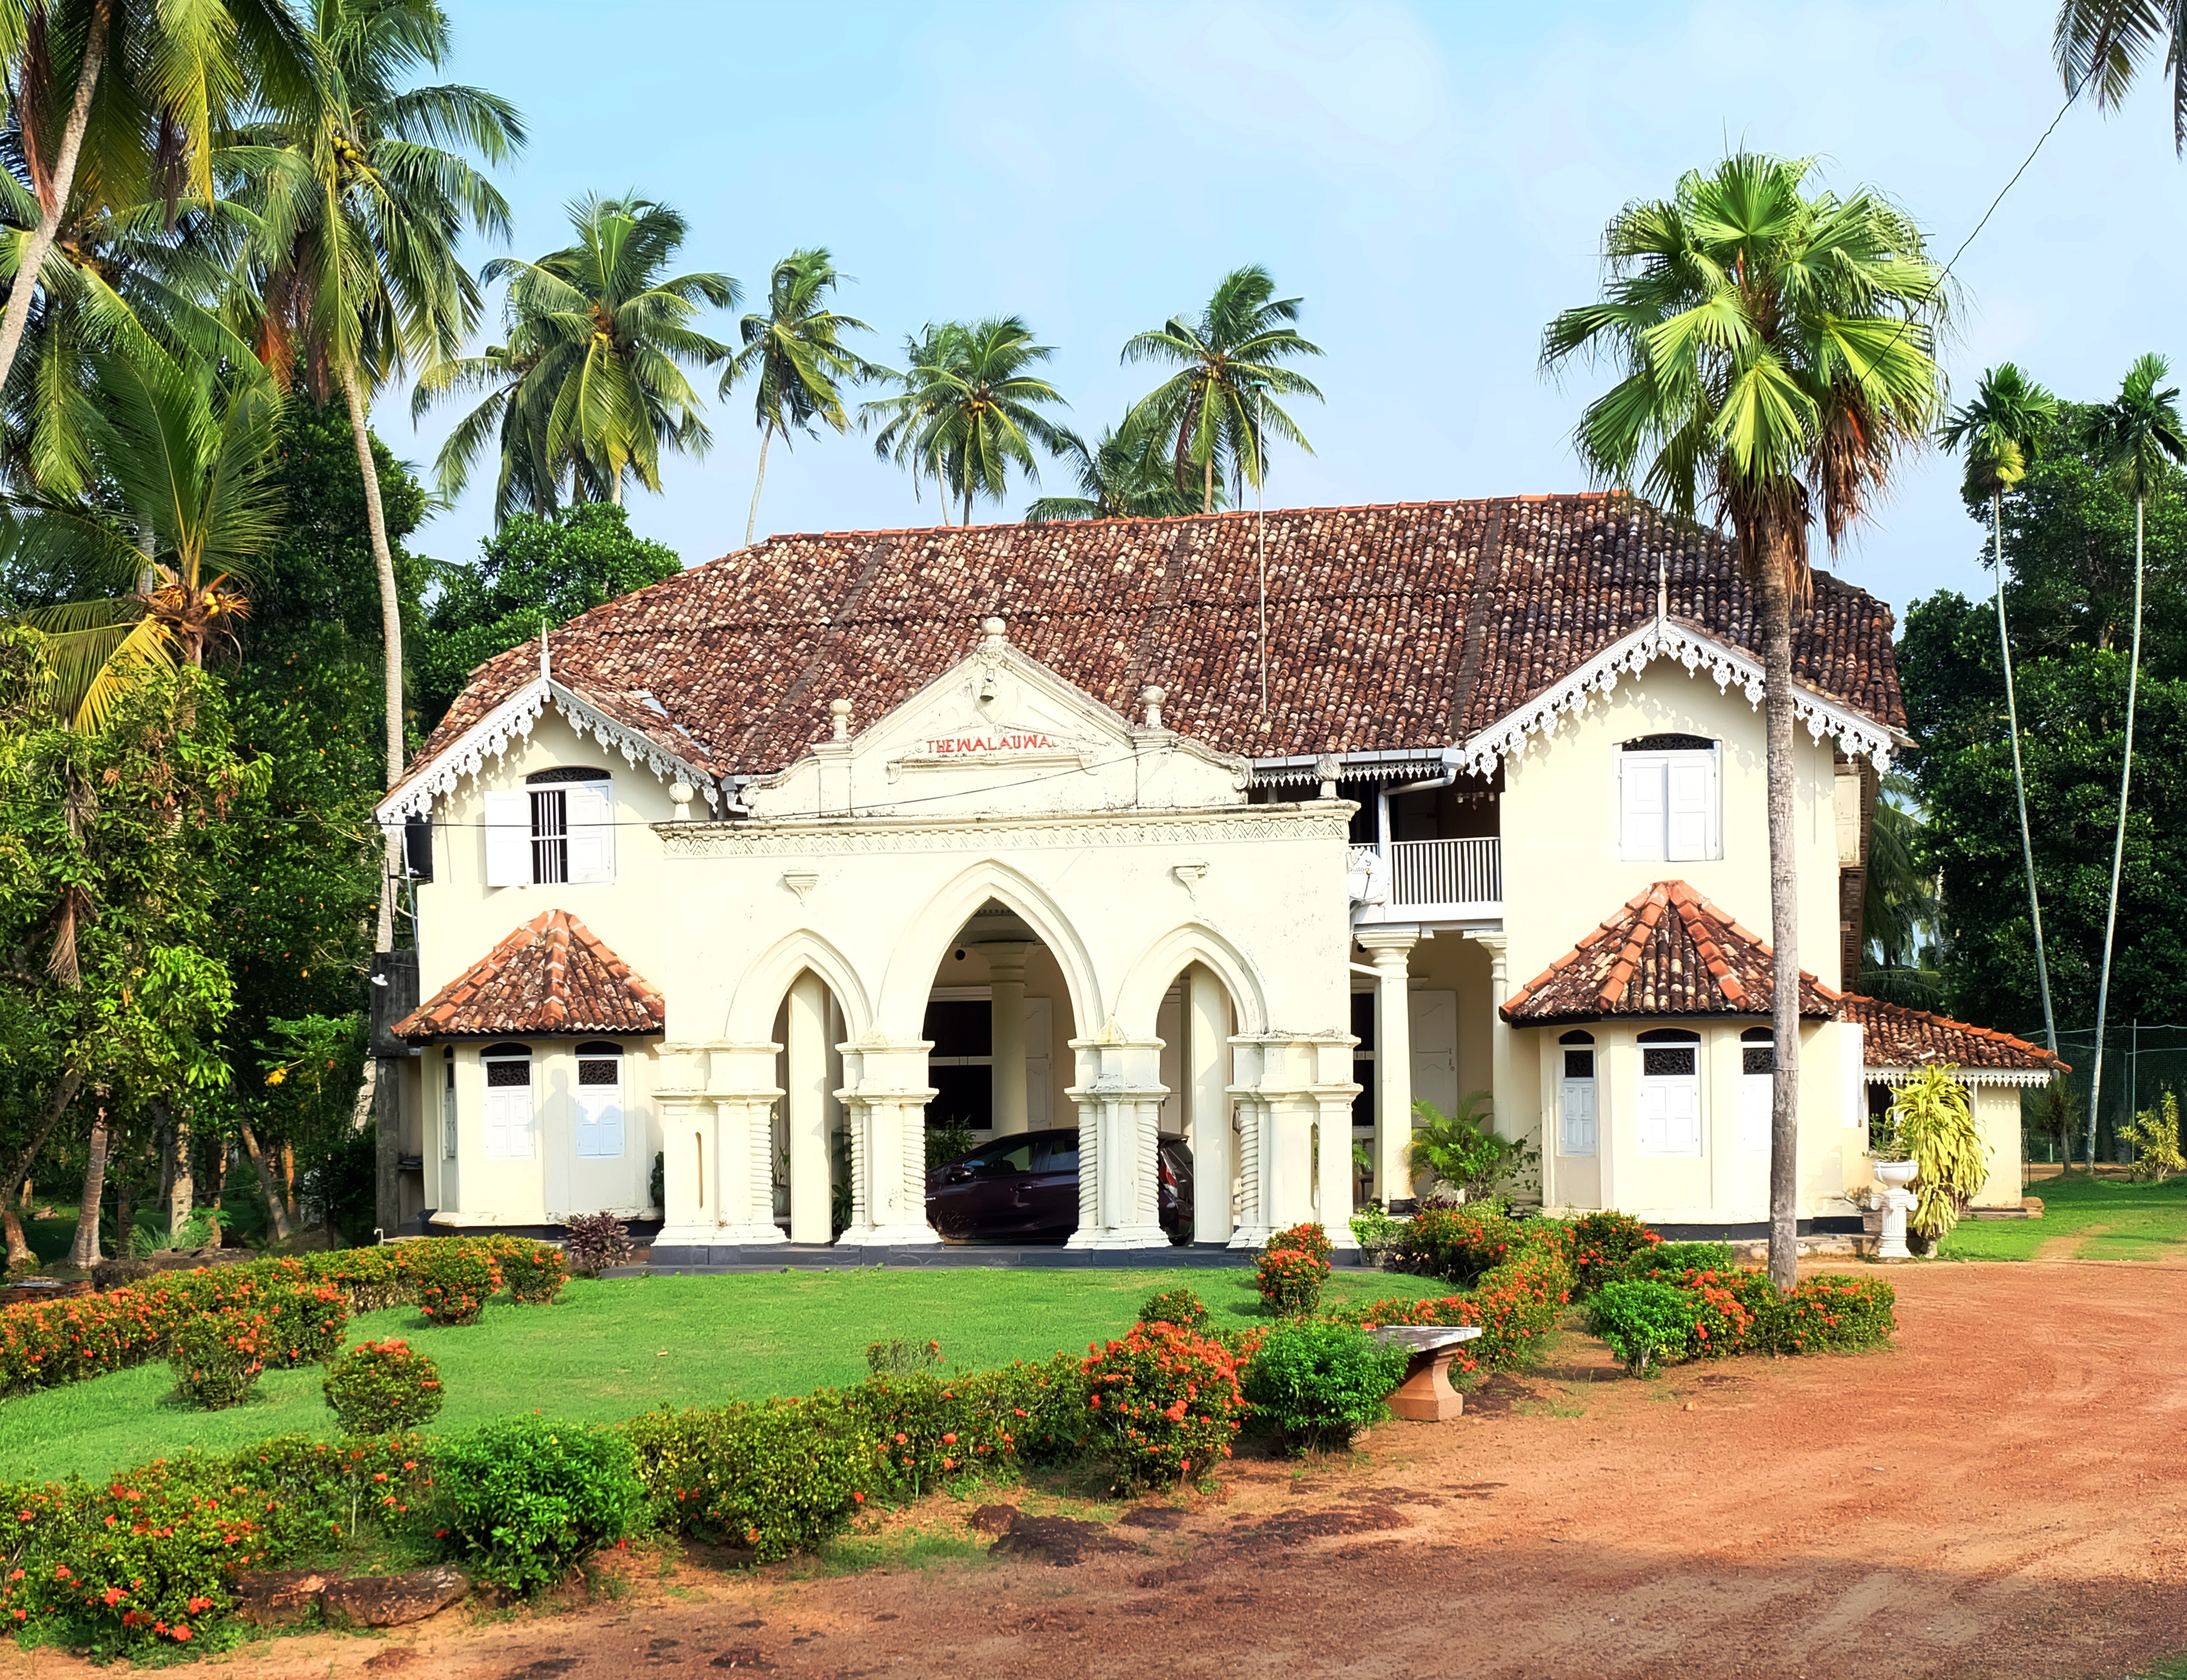
nature, grass, sky, white, lawn, villa, mansion, house, building, home, vacation, village, cottage, property, garden, place of worship, trees, resort, estate, lot, hacienda, palma, homestead, real estate, ornamental plant, the bushes